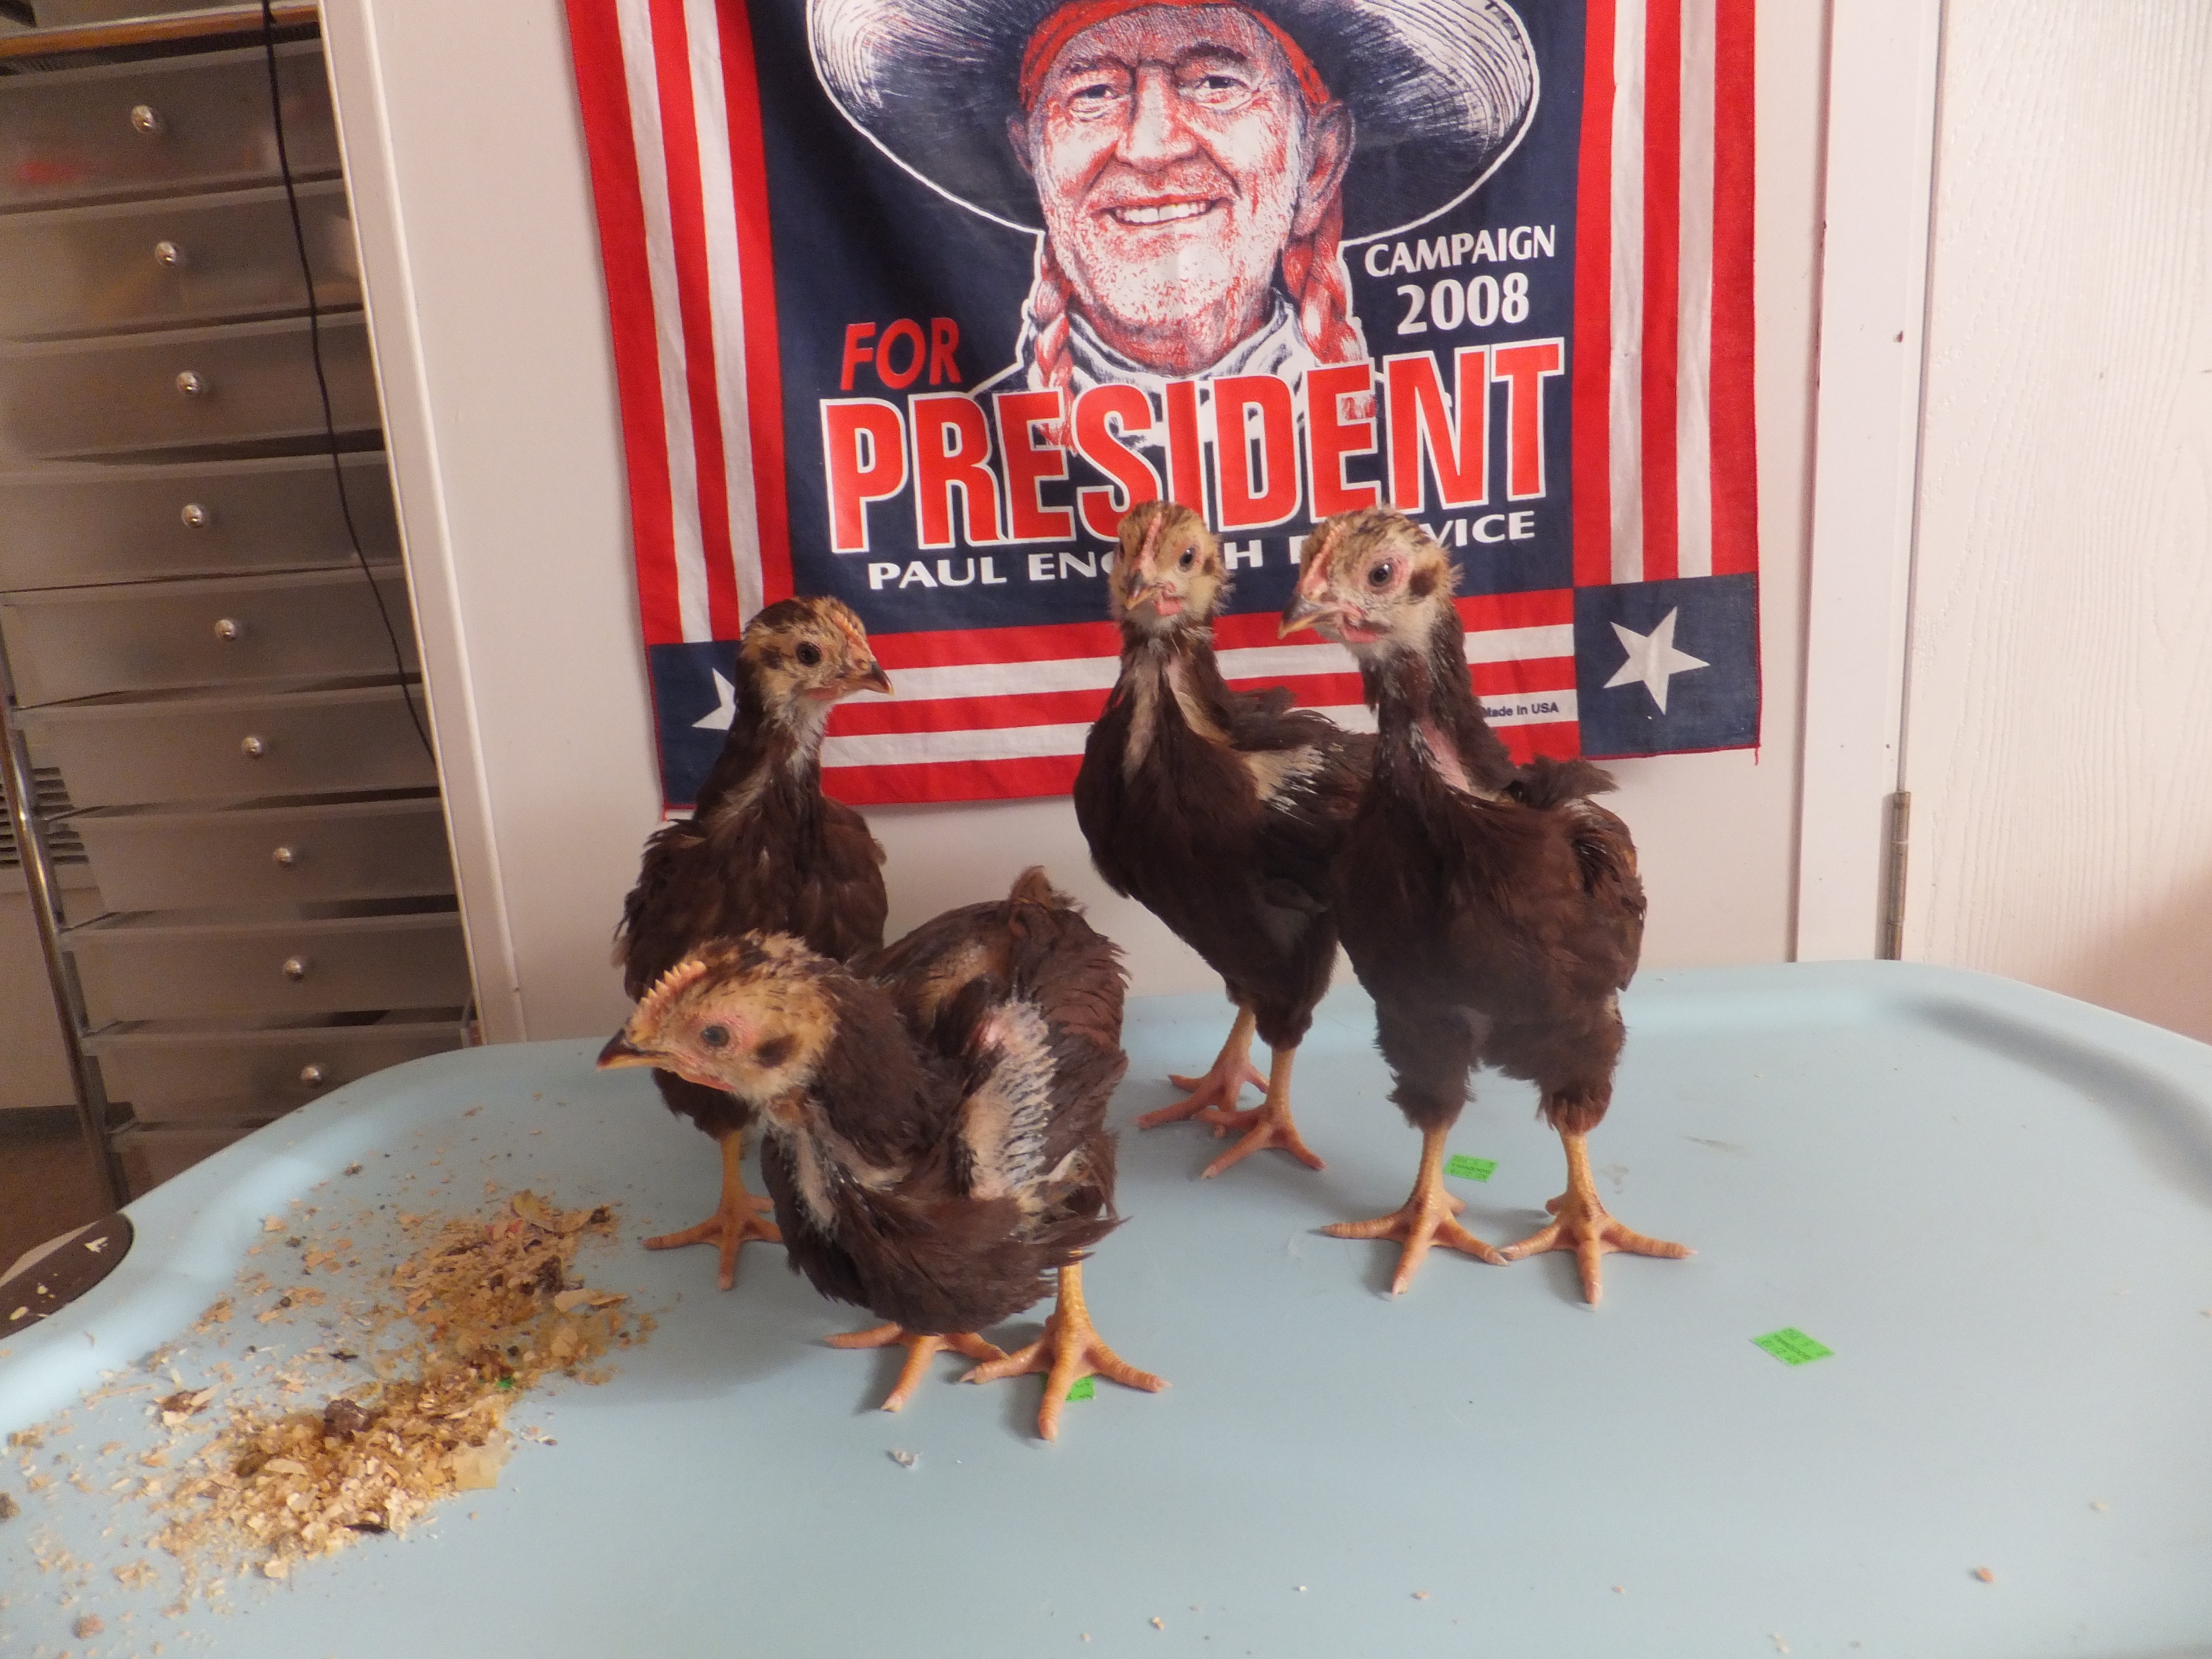
chicken